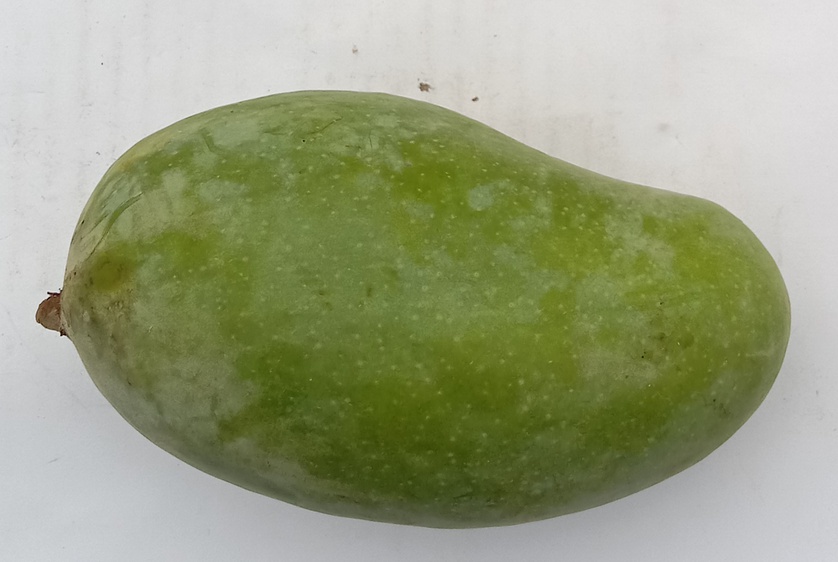
Mango variety: Sindhri